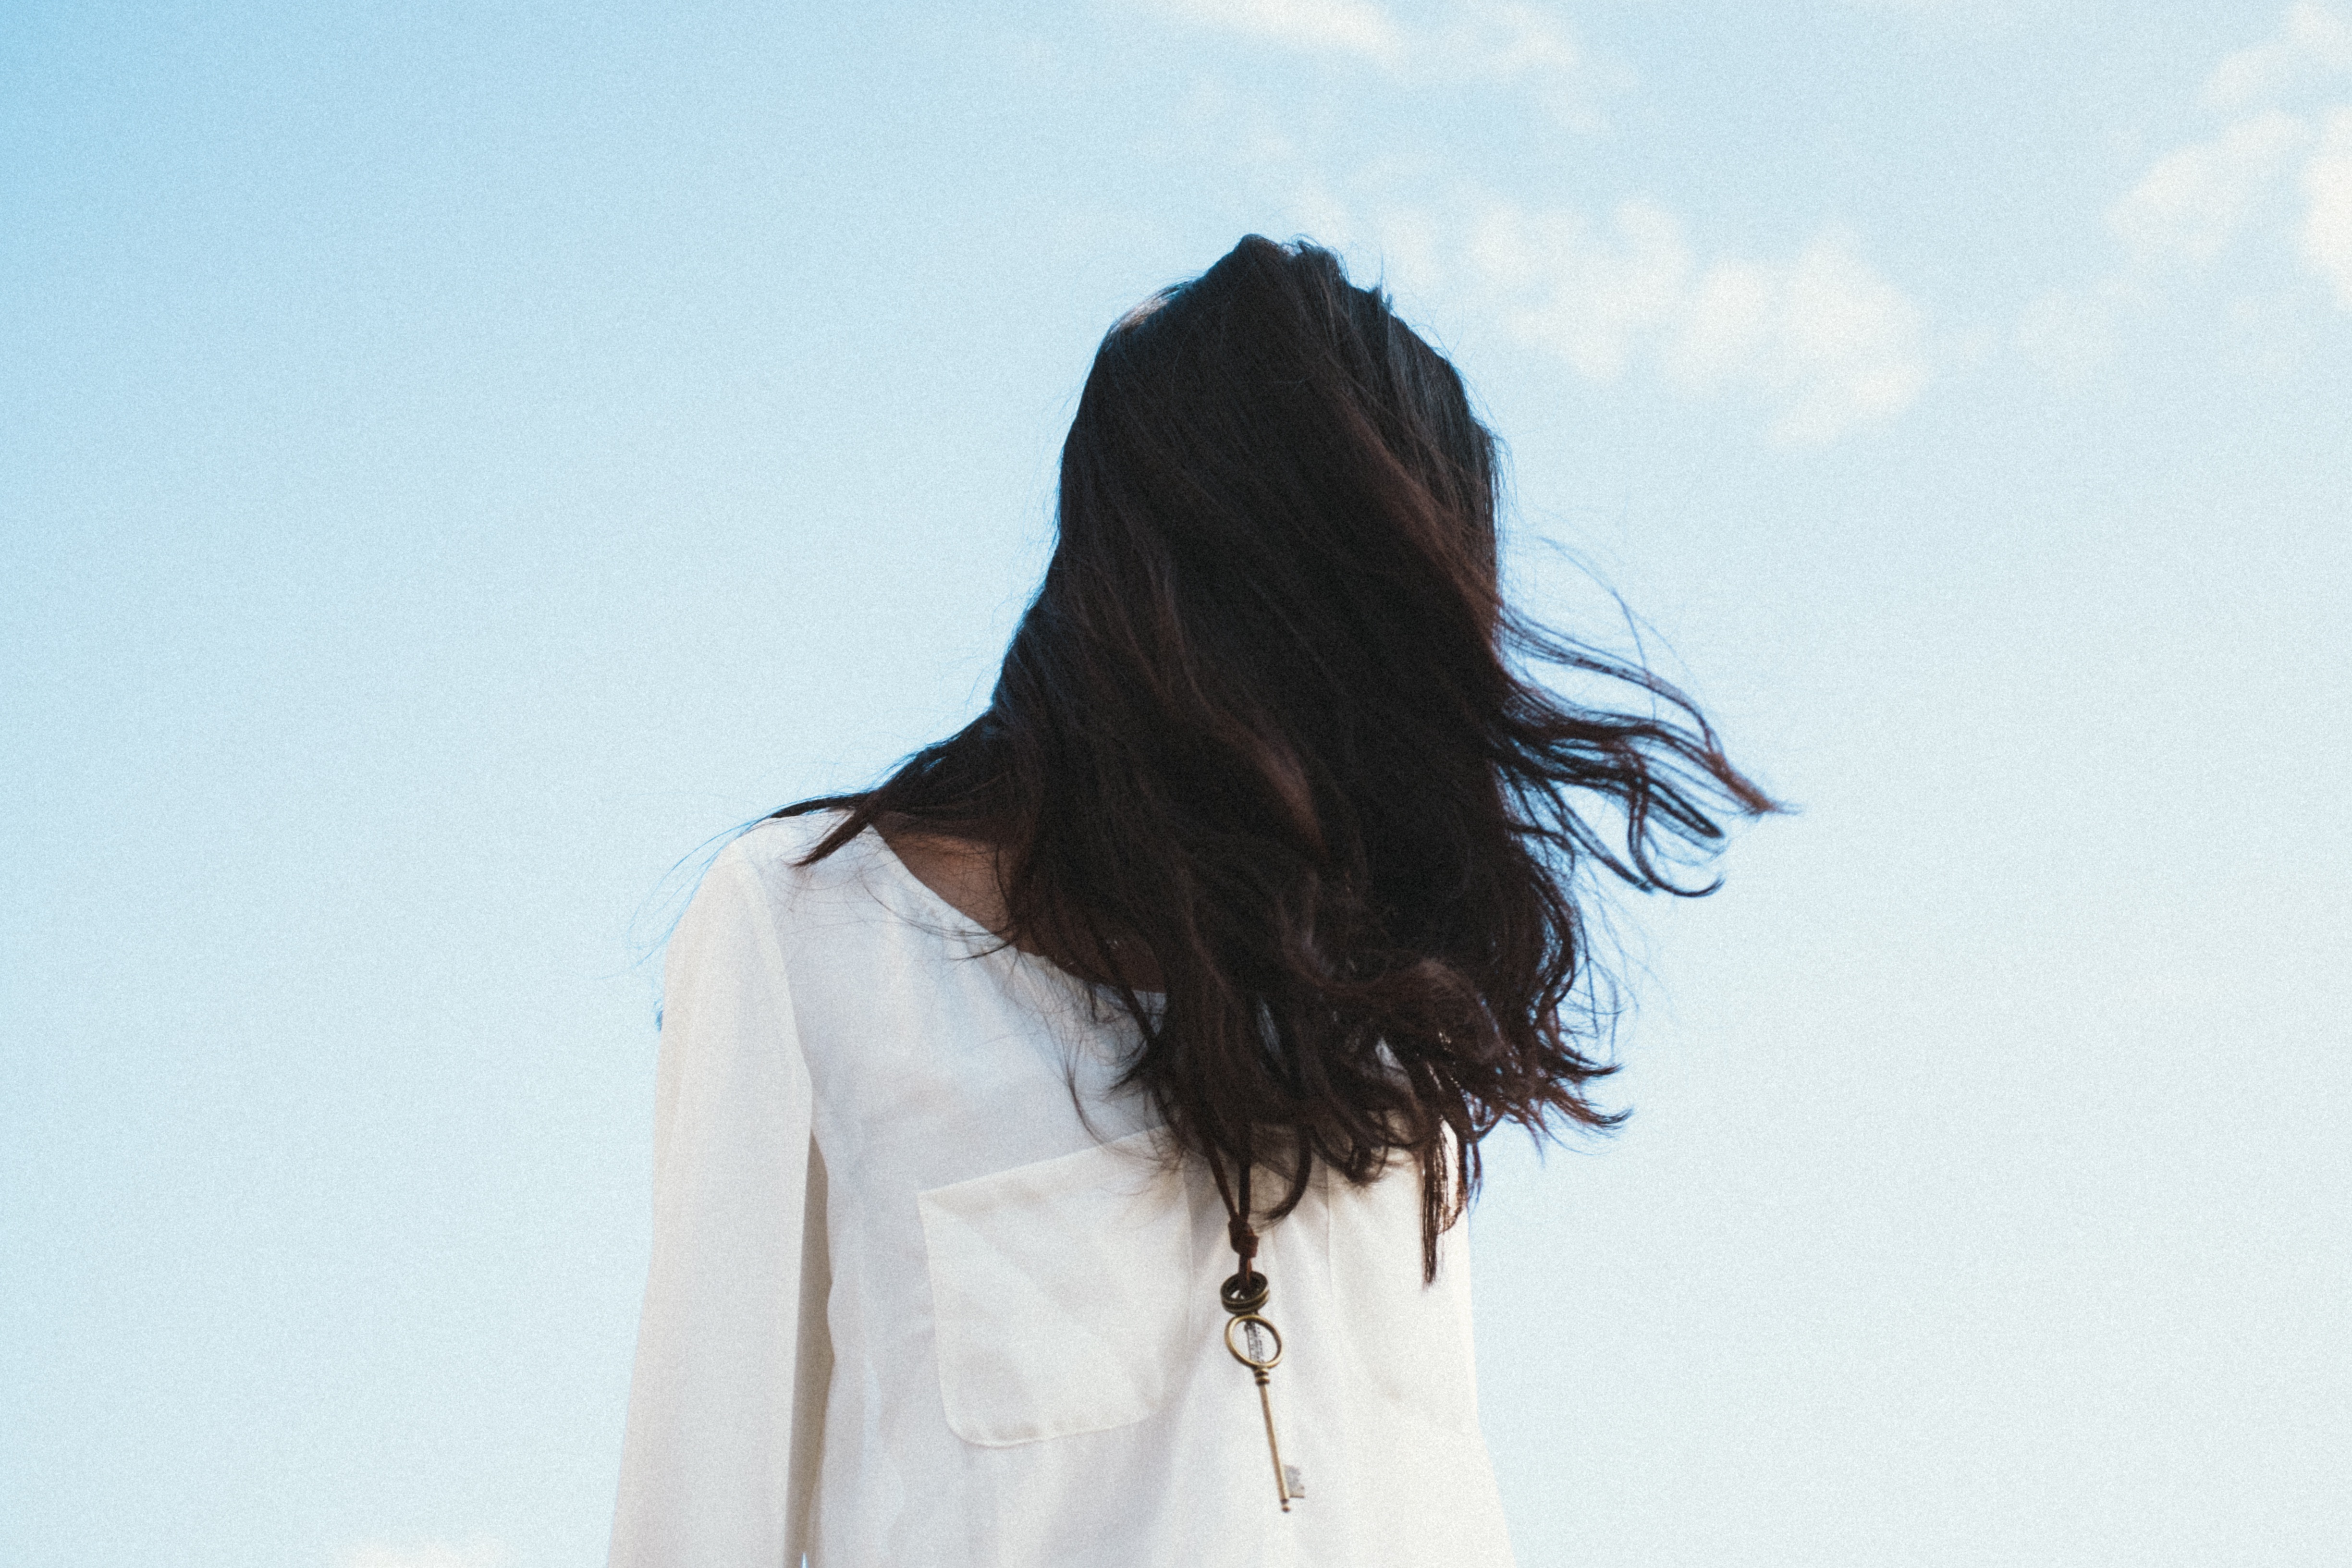
girl, hair, white, model, spring, fashion, blue, clothing, hairstyle, long hair, human body, dress, beauty, young woman, photo shoot, sense